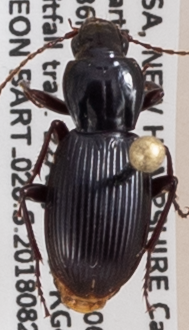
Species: Pterostichus tristis
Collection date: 2018-08-22
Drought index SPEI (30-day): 0.518
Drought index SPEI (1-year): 0.17
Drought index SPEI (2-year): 0.526